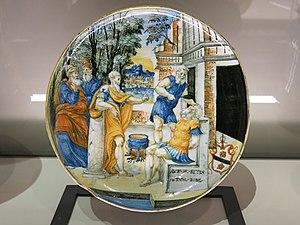
Le supplice de Crassus. Faience. Vers 1530-1540. Achat à la collection Campana 1861. Musée du Louvre.